African American Military History Museum

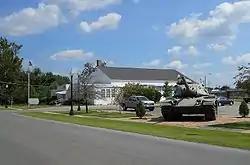
African American Military History Museum in 2012

The African American Military History Museum, also known as "East Sixth Street USO Building", located in Hattiesburg, Mississippi, United States, opened to the public on May 23, 2009. The museum building was originally constructed in 1942 as a USO Club for African American soldiers who were stationed at Camp Shelby. The structure was added to the National Register of Historic Places in 2004 and was designated a Mississippi Landmark in 2010.